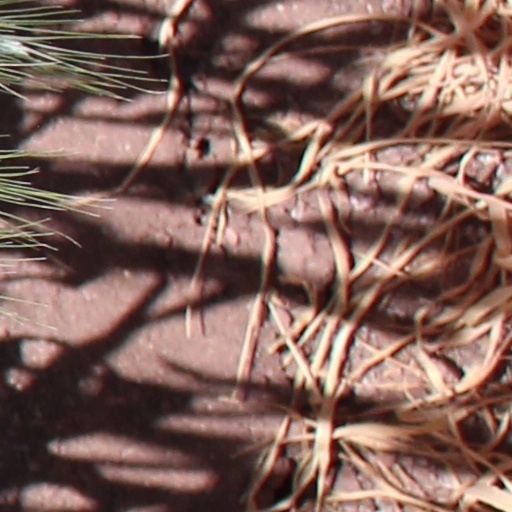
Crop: wheat